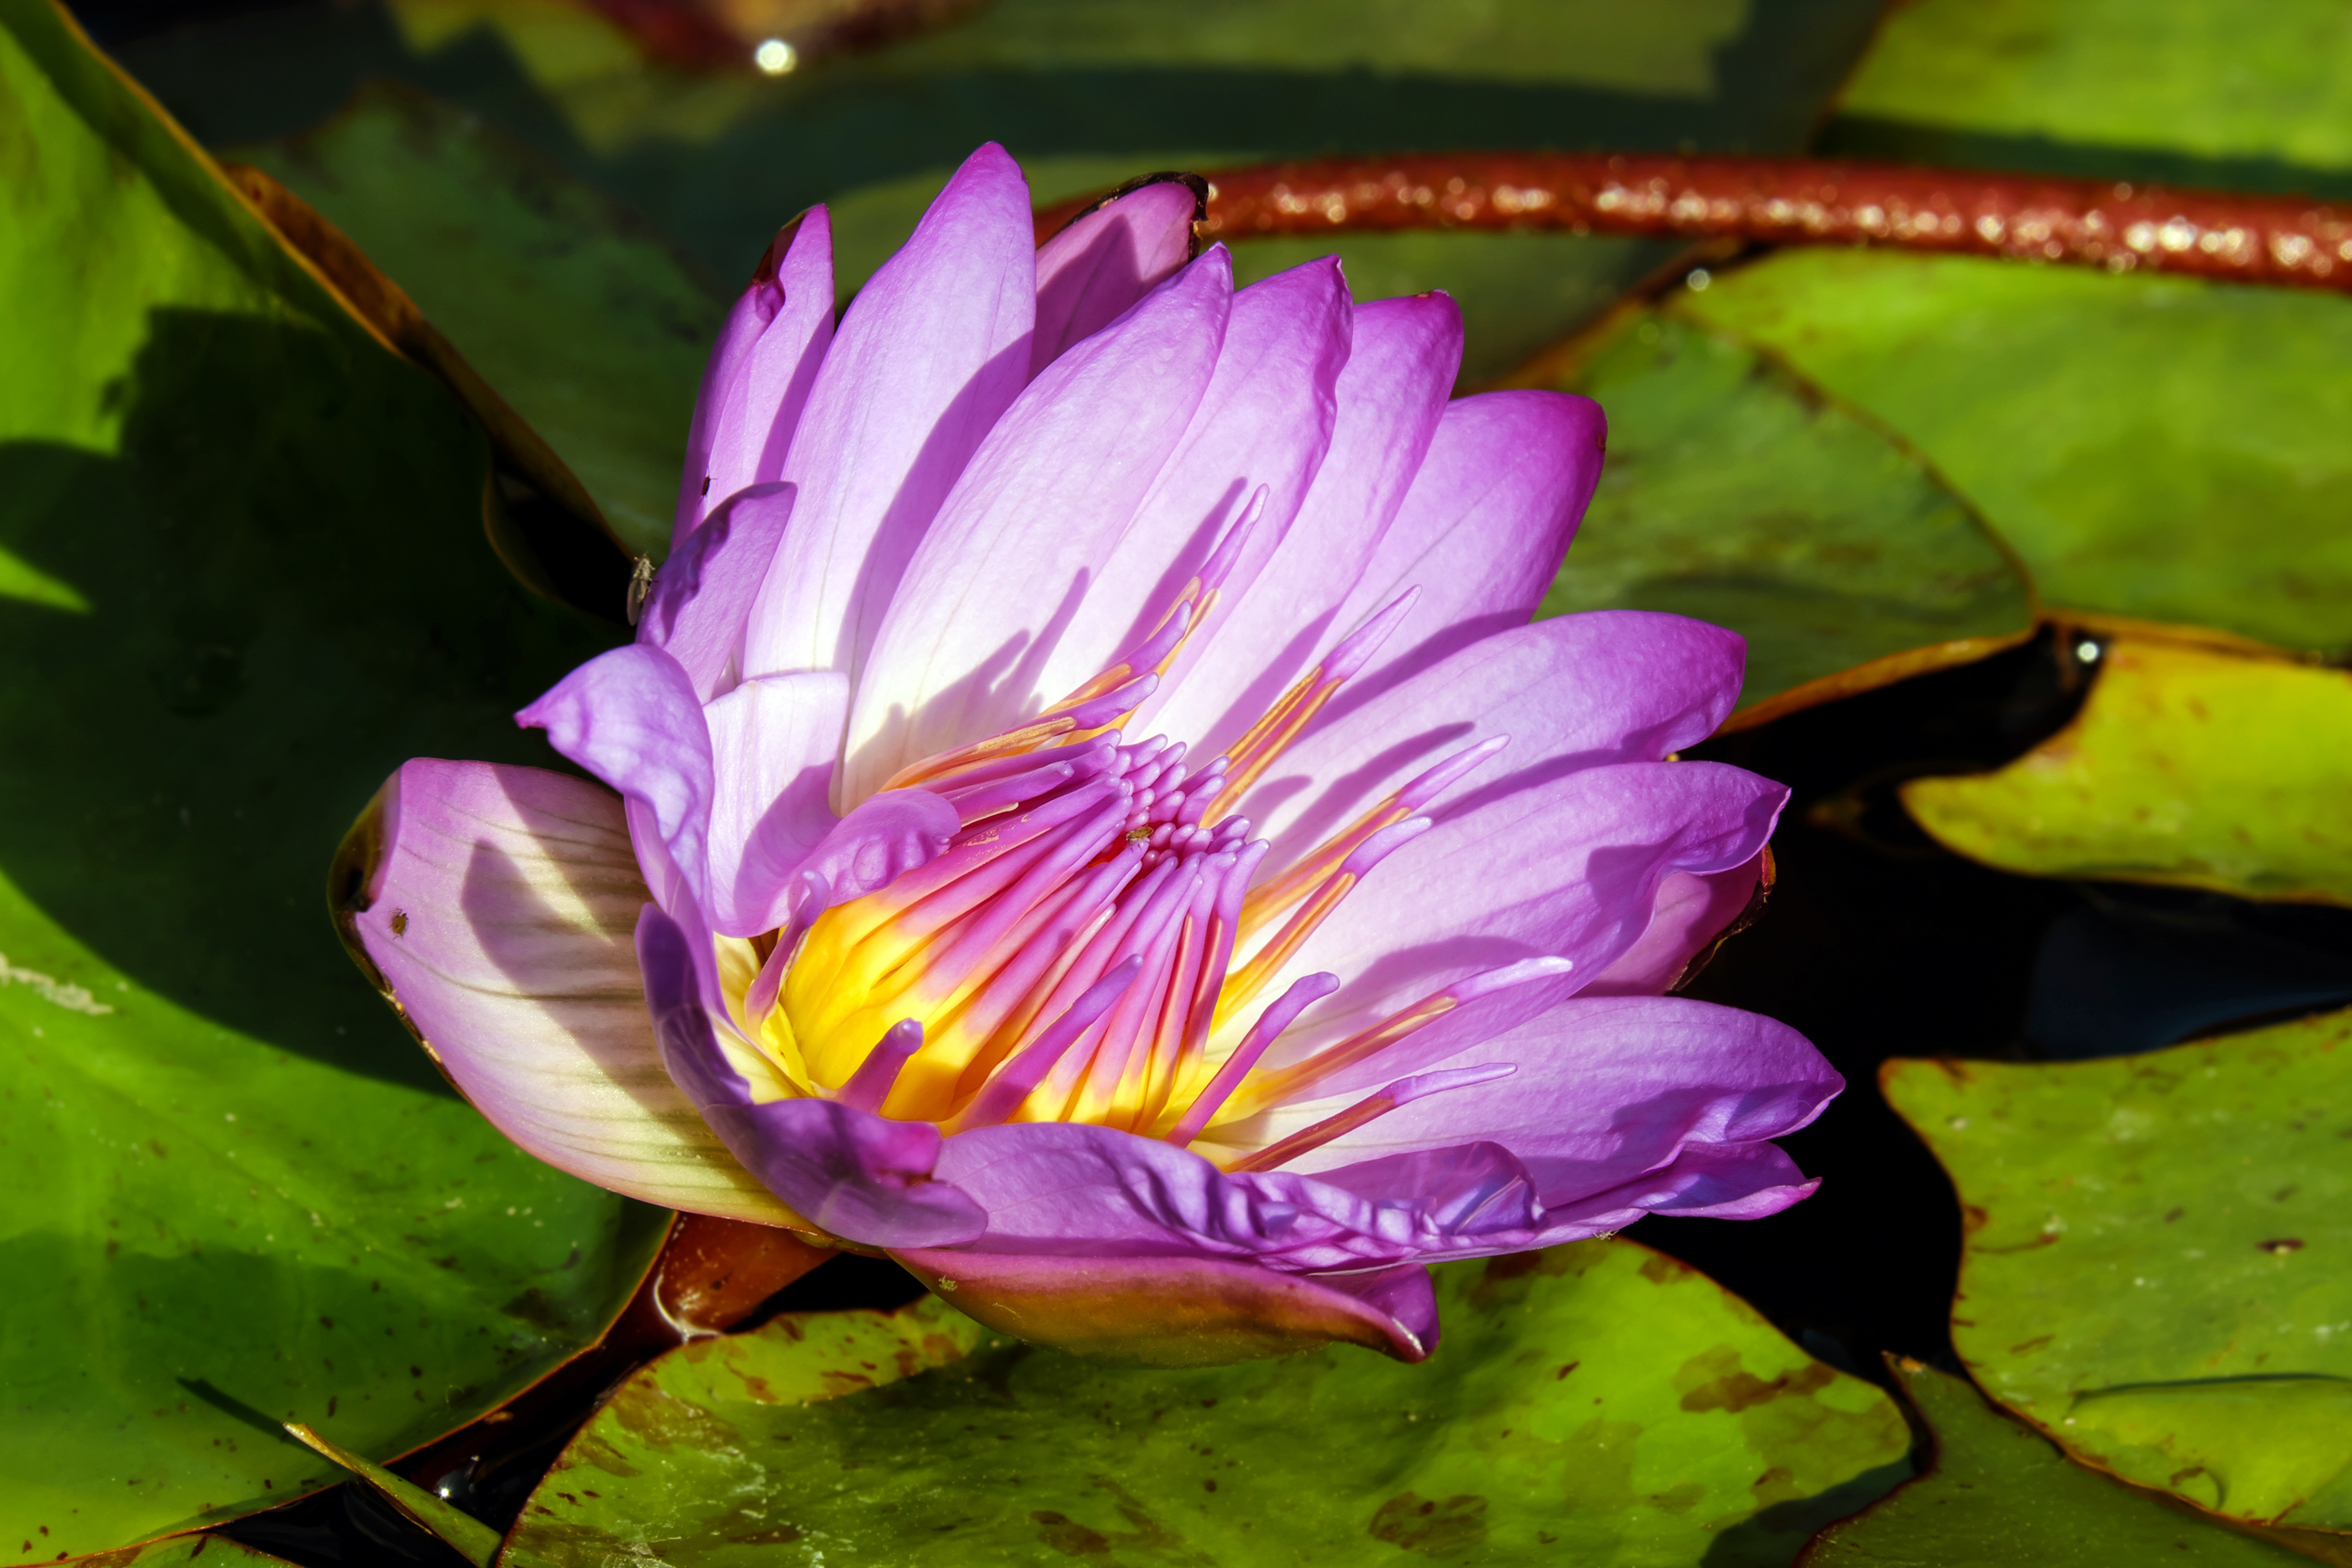
water, nature, blossom, plant, photography, leaf, flower, purple, petal, bloom, pond, spring, botany, aquatic plant, flora, water lily, wildflower, flowers, close up, teichplanze, water flower, macro photography, lake rose, flowering plant, land plant